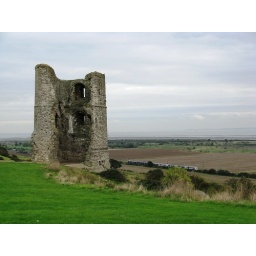
Hadleigh Castle tower with commuter train and Thames Estuary in background.